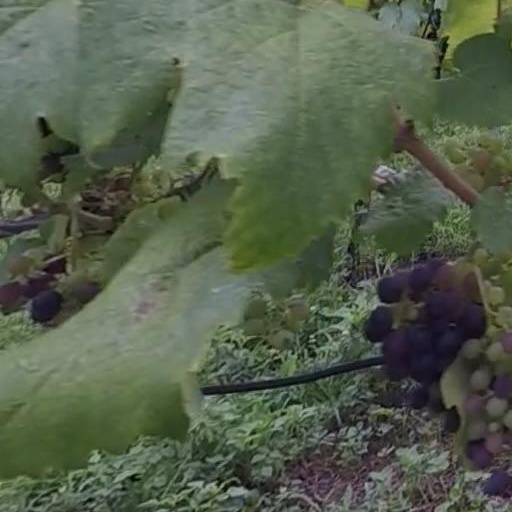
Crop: grape